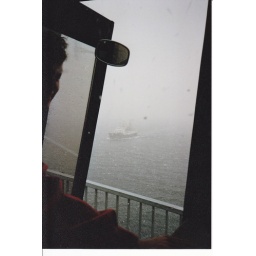
Taken from the coach crossing Sortland bridge in a snow shower. MV Kong Olav approaching in the distance.